Und es waren Hirten in derselben Gegend, BWV 248 II

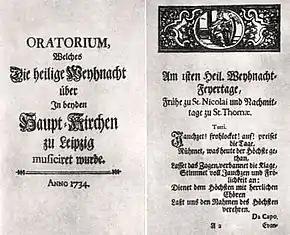
First two pages of the libretto of Bach's "Christmas Oratorio", as printed in 1734

The identity of the librettist of the "Christmas Oratorio" cantatas is unknown, with Picander, who had collaborated with Bach earlier, a likely candidate. The oratorio's libretto was published in 1734. The quotations from the Bible are rendered in Martin Luther's translation. The librettist included three stanzas from Lutheran hymns: Johann Rist's "Brich an, o schönes Morgenlicht" from "Ermuntre dich, mein schwacher Geist", Paul Gerhardt's "Schaut hin! dort liegt im finstern Stall" from "Schaut, schaut, was ist für Wunder dar", as the central movement of the cantata, and for the conclusion, by the same author, "Wir singen dir in deinem Heer" from "Wir singen dir, Immanuel".